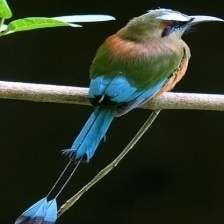
Species: TURQUOISE MOTMOT
Scientific name: EUMOMOTA SUPERCILIOSA